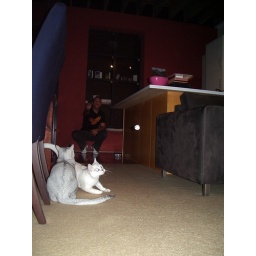
The Blakes' cats go crazy over a ball of al foil.